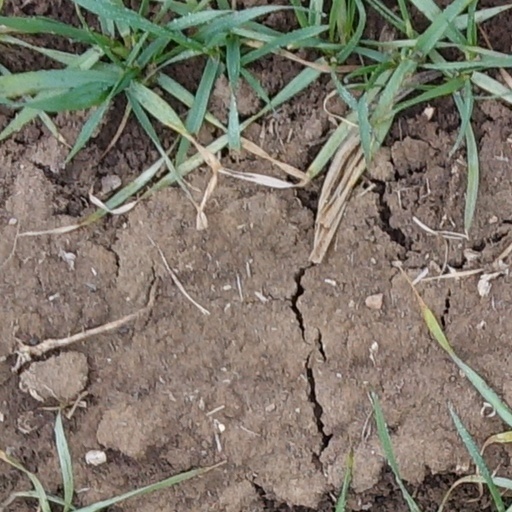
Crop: wheat